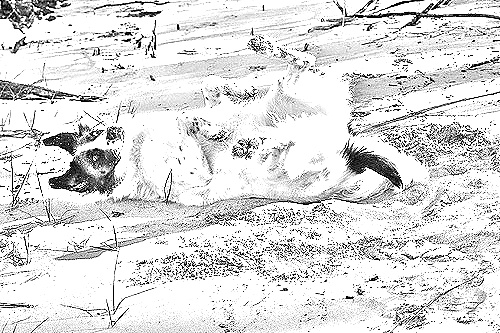
Portrait style: Sketch Portrait